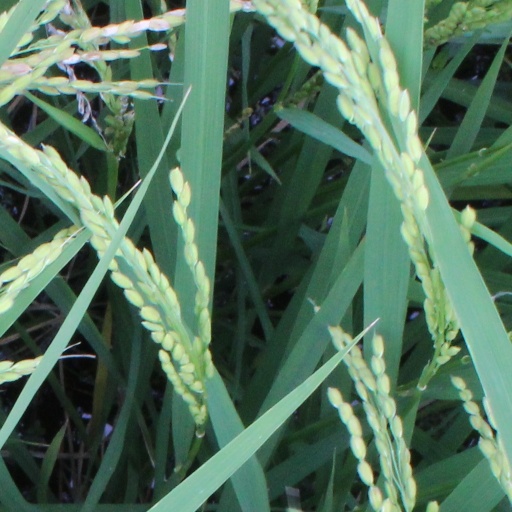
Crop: rice